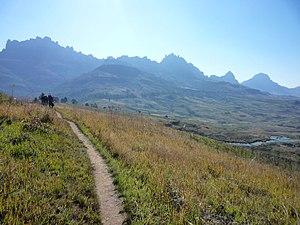
Le parc national d'Andringitra est un parc national du centre-sud de Madagascar. Il a été initialement créé en 1927 en tant que réserve naturelle intégrale puis classé parc national en 1999.